Chiroteuthidae

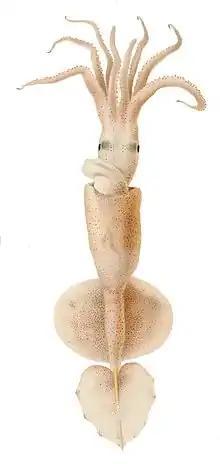
"Grimalditeuthis bonplandi"

The species listed above with an asterisk (*) is questionable and needs further study to determine if it is a valid species or a synonym.